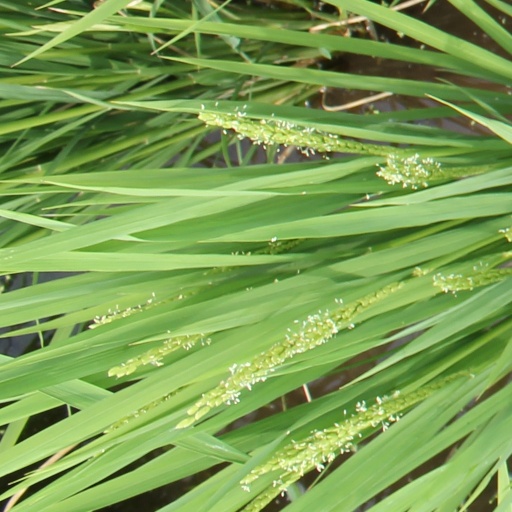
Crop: rice